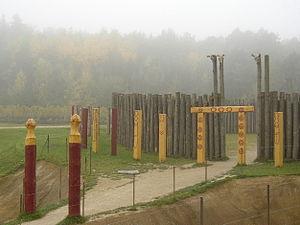
Le Weinviertel, Pays sous le Manhartsberg ou arrondissement Unter-Manharts-Berg, est une région du nord-est de la Basse-Autriche. Le Weinviertel est la plus grande région viticole d’Autriche.
La culture de Lengyel est une culture du Néolithique qui s'étend d'environ 5000 à 3400 av. J.-C. centrée sur le Danube et couvrant essentiellement le sud-ouest de la Slovaquie, l'ouest de la Hongrie, l'est de l'Autriche et de la Slovénie, la Moravie, la Bohême, le sud de la Pologne et le nord de la Croatie. Lengyel est un village de Hongrie du comitat de Tolna. En Autriche et en Moravie, elle est aussi appelée la culture de la céramique peinte.